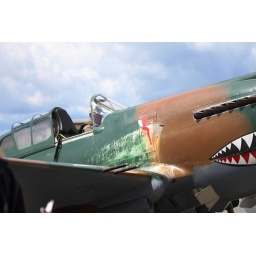
Flying Heritage Collection Fly Day May 22 2010 - Paul Allen's vintage airplane museum, many in flying order